USS Passumpsic

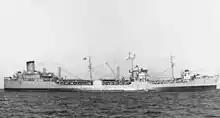
USS "Passumpsic" as built

From June 1950 through February 1954, "Passumpsic" spent 34 of 44 months outside the United States. Though not subjected to hostile fire during the Korean War, "Passumpsic" received nine battlestars for her Korean War service.